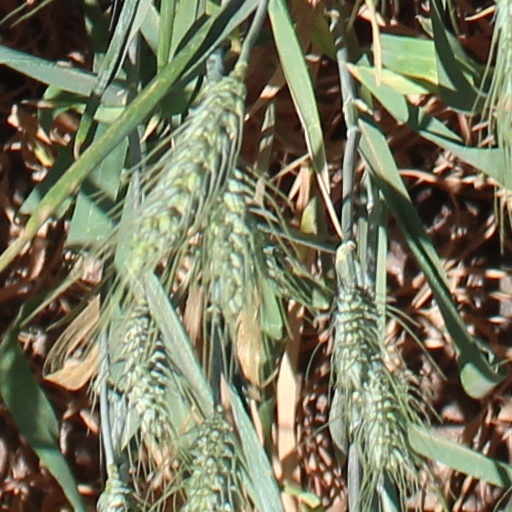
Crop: wheat